Economy of Papua New Guinea

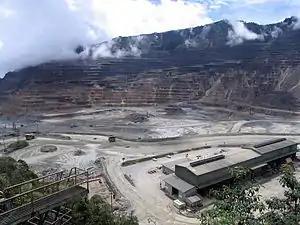
The Ok Tedi Mine in southwestern Papua New Guinea

Significant exported minerals include gold, copper, cobalt, and nickel. Oil and liquified natural gas (LNG) are also significant resource exports. Extractive resources make up 86% of all exports, has their high value has enabled the country to generally run current account surpluses. The biggest mine is a private gold mine on Lihir Island, which is followed by the state-run Ok Tedi Mine, and then the Porgera Gold Mine.